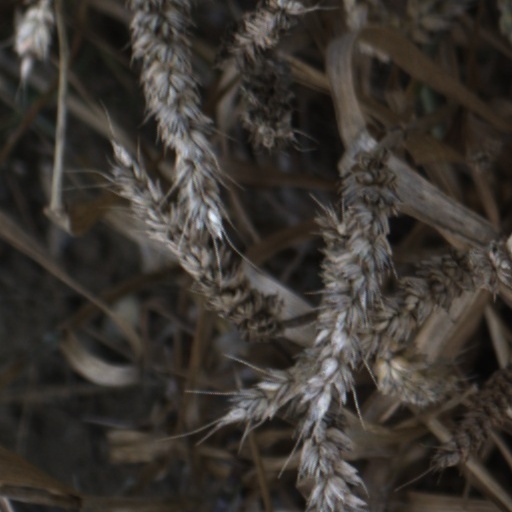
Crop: wheat